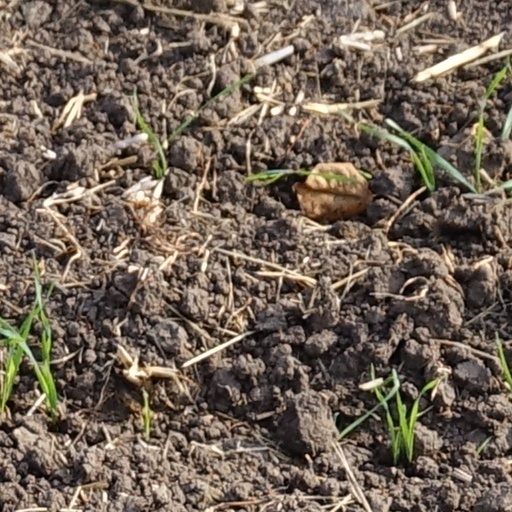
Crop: wheat